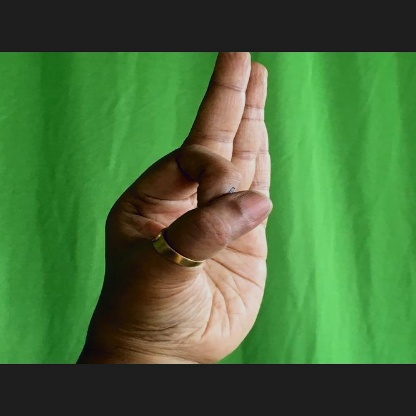
Mudra: Aralam